Nathalie Handal

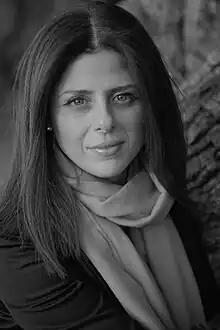

Nathalie Handal is a poet, writer and professor,